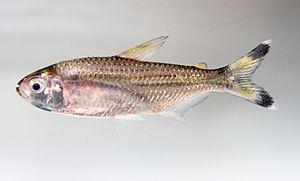
Moenkhausia dichoura est une espèce de poisson appartenant à la famille des Characidae. Il est originaire d'Amérique du Sud, dans les bassins des fleuves d'Amazone, Paraguay et Orénoque.